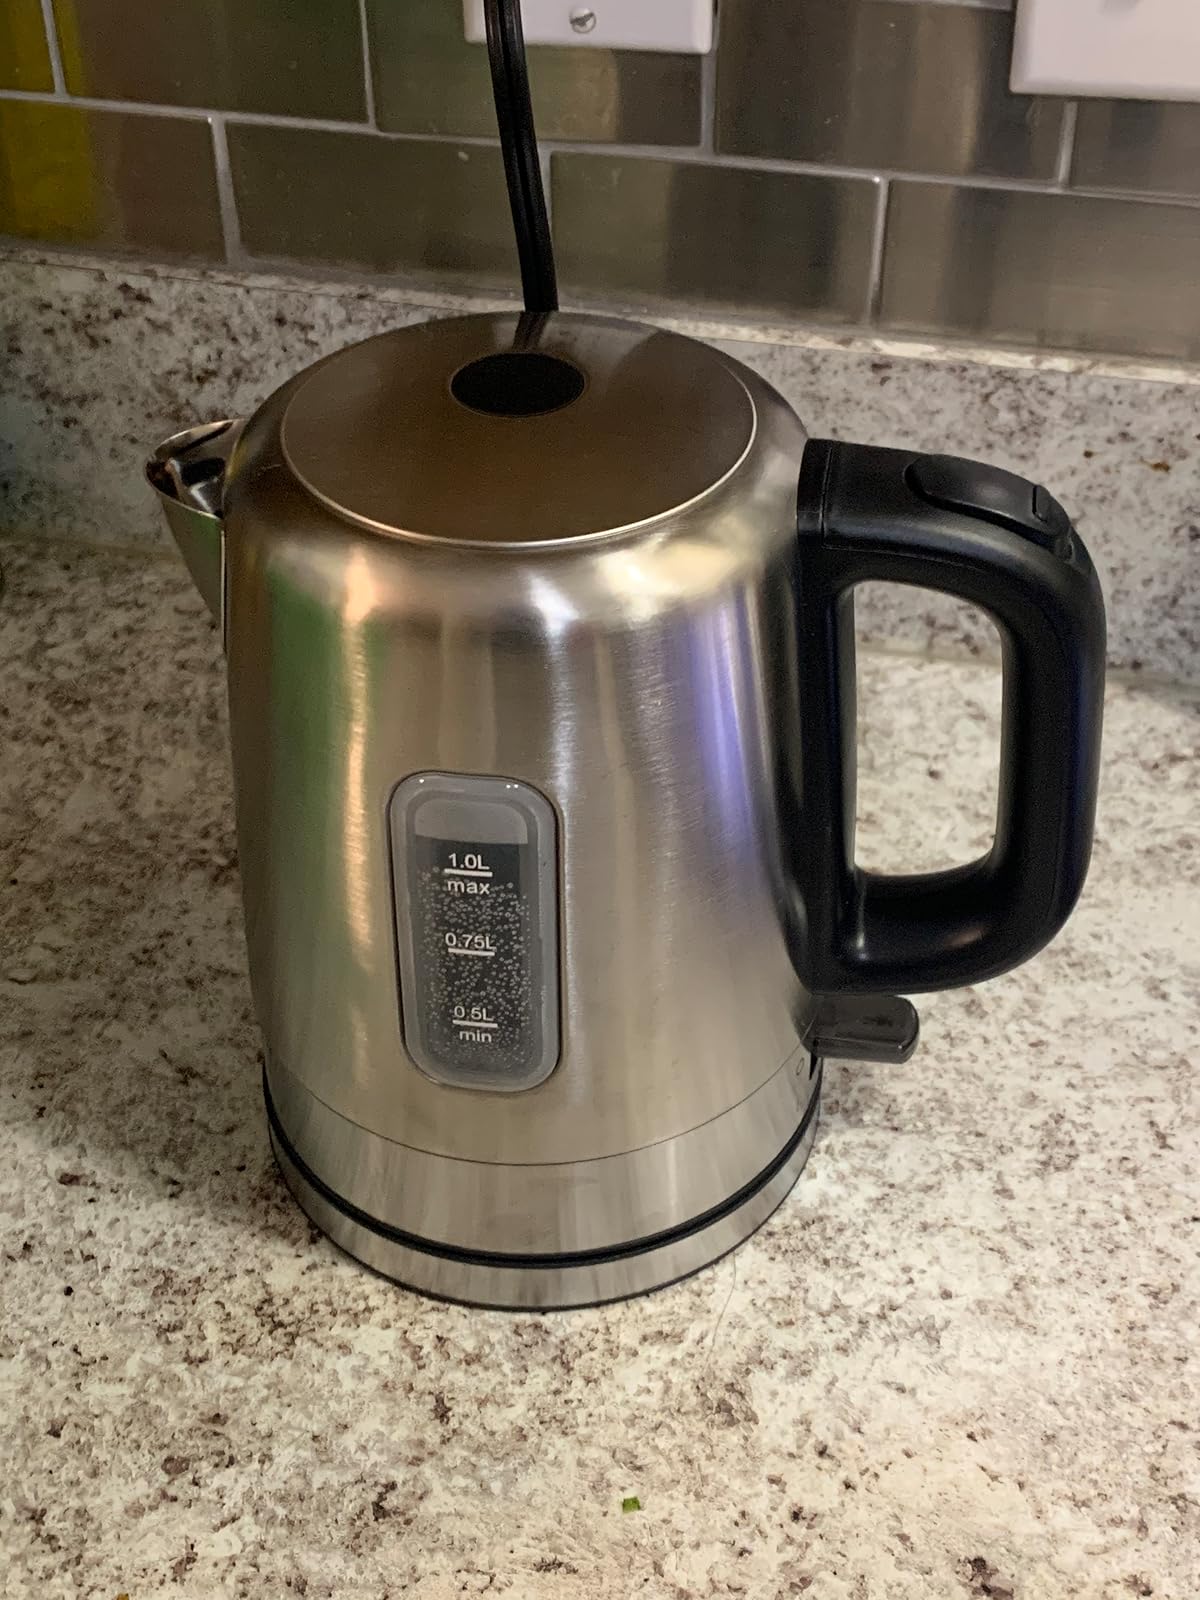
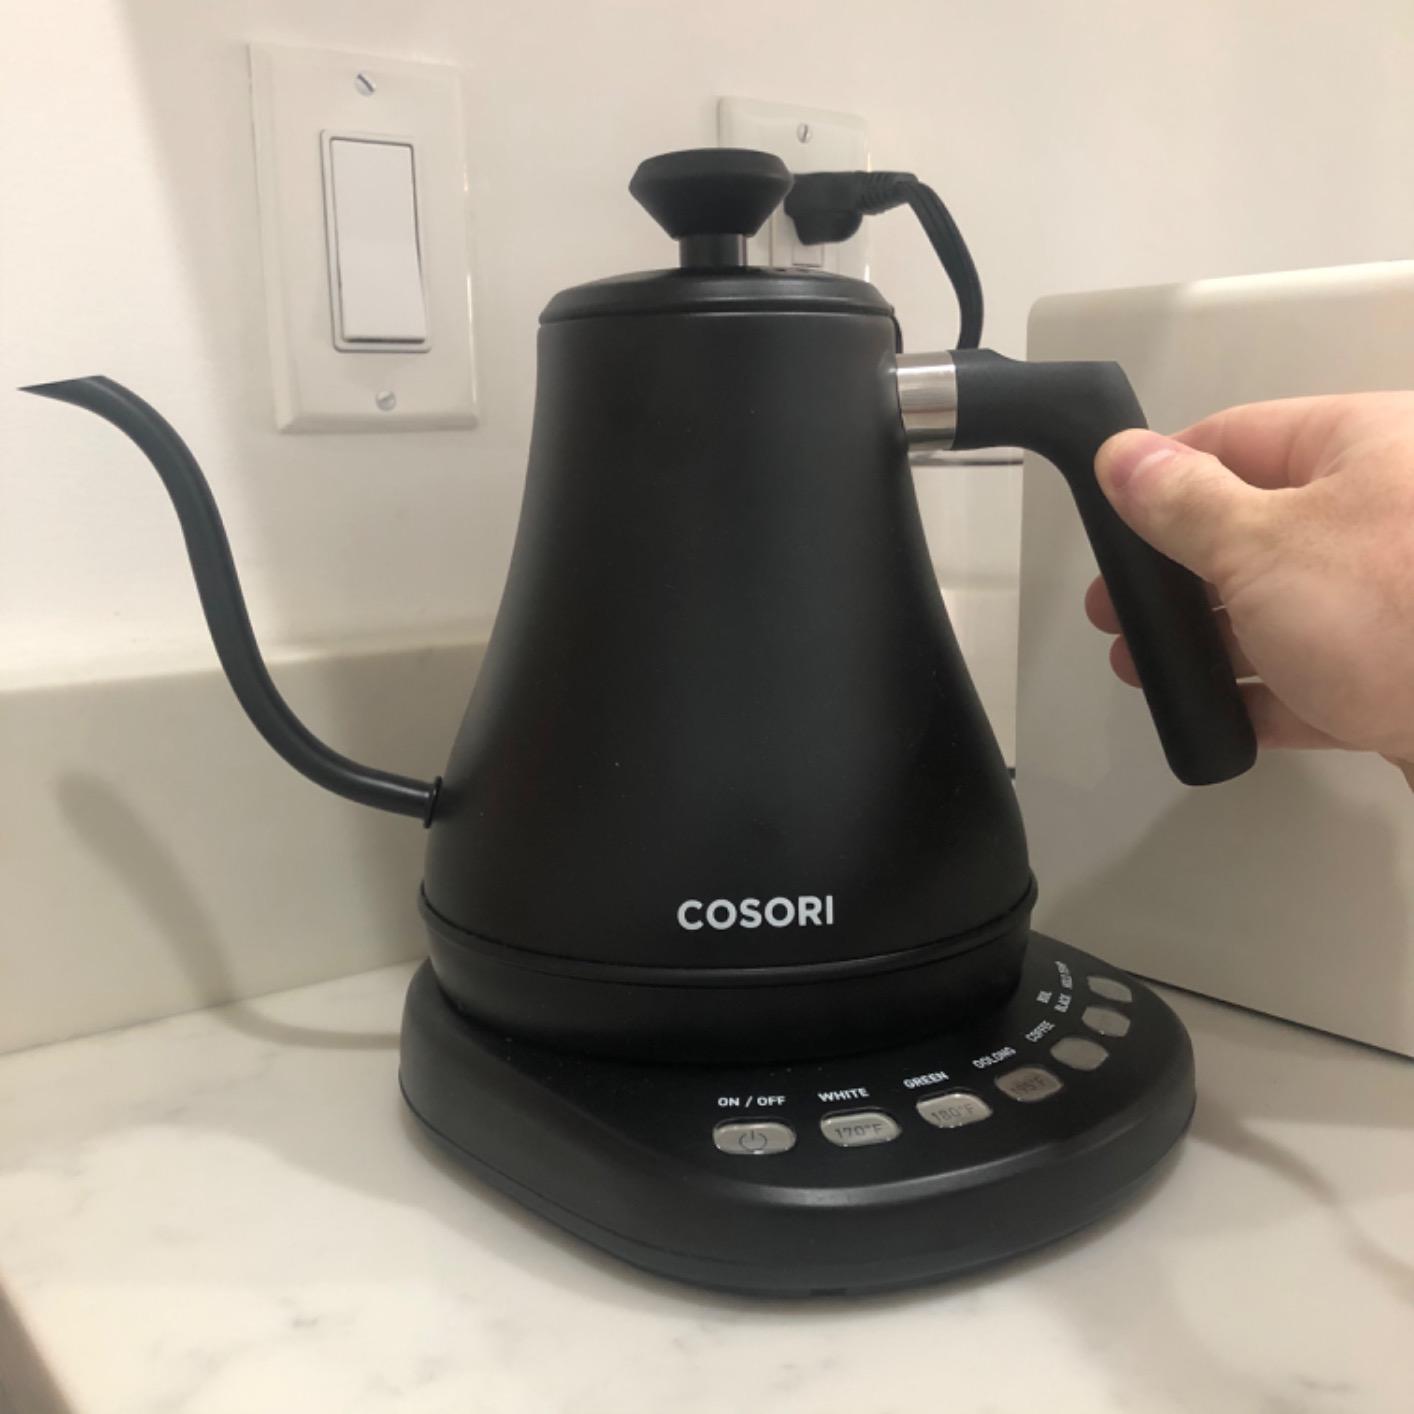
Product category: items_kettle
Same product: no